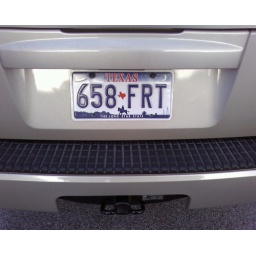
The license plate of our rental car in Houston